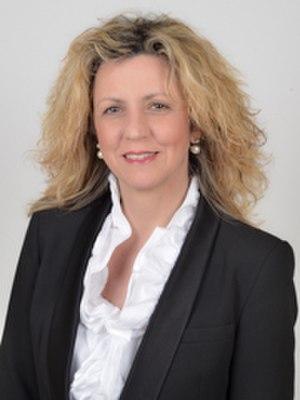
Barbara Lezzi est une femme politique italienne membre du Mouvement 5 étoiles.